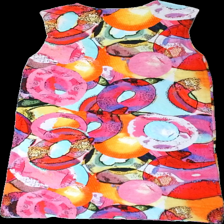
View: back
Type: Dress
Category: Ladies
Brand: Not in the list
Brand text on label: jacett
Colors: Pink, Red, Blue, Multicolor
Material: 100% viscose
Pattern: Other
Cut: Regular
Size: S
Season: All
Damage location: top left
Damage 2 location: bottom right
Price range: 50-100
Recommended usage: Reuse
Description: flerfärgad klänning med cirklar